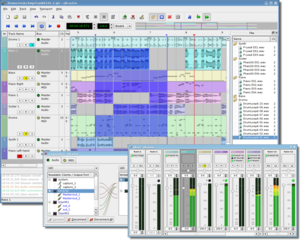
Qtractor est une station audionumérique d'édition non-linéaire et non-destructive, en logiciel libre, pour Linux, dont l'interface est basée sur le toolkit, Qt.